Timeline of the Ming dynasty

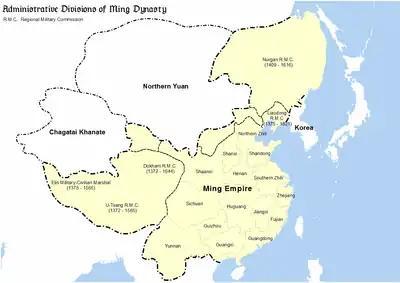
Ming dynasty

A timeline of the Ming dynasty (1368–1644) from the rise of the Hongwu Emperor to the rise and establishment of the Qing dynasty.